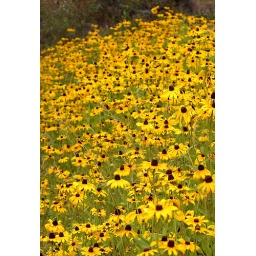
flower field in Gettysburg.